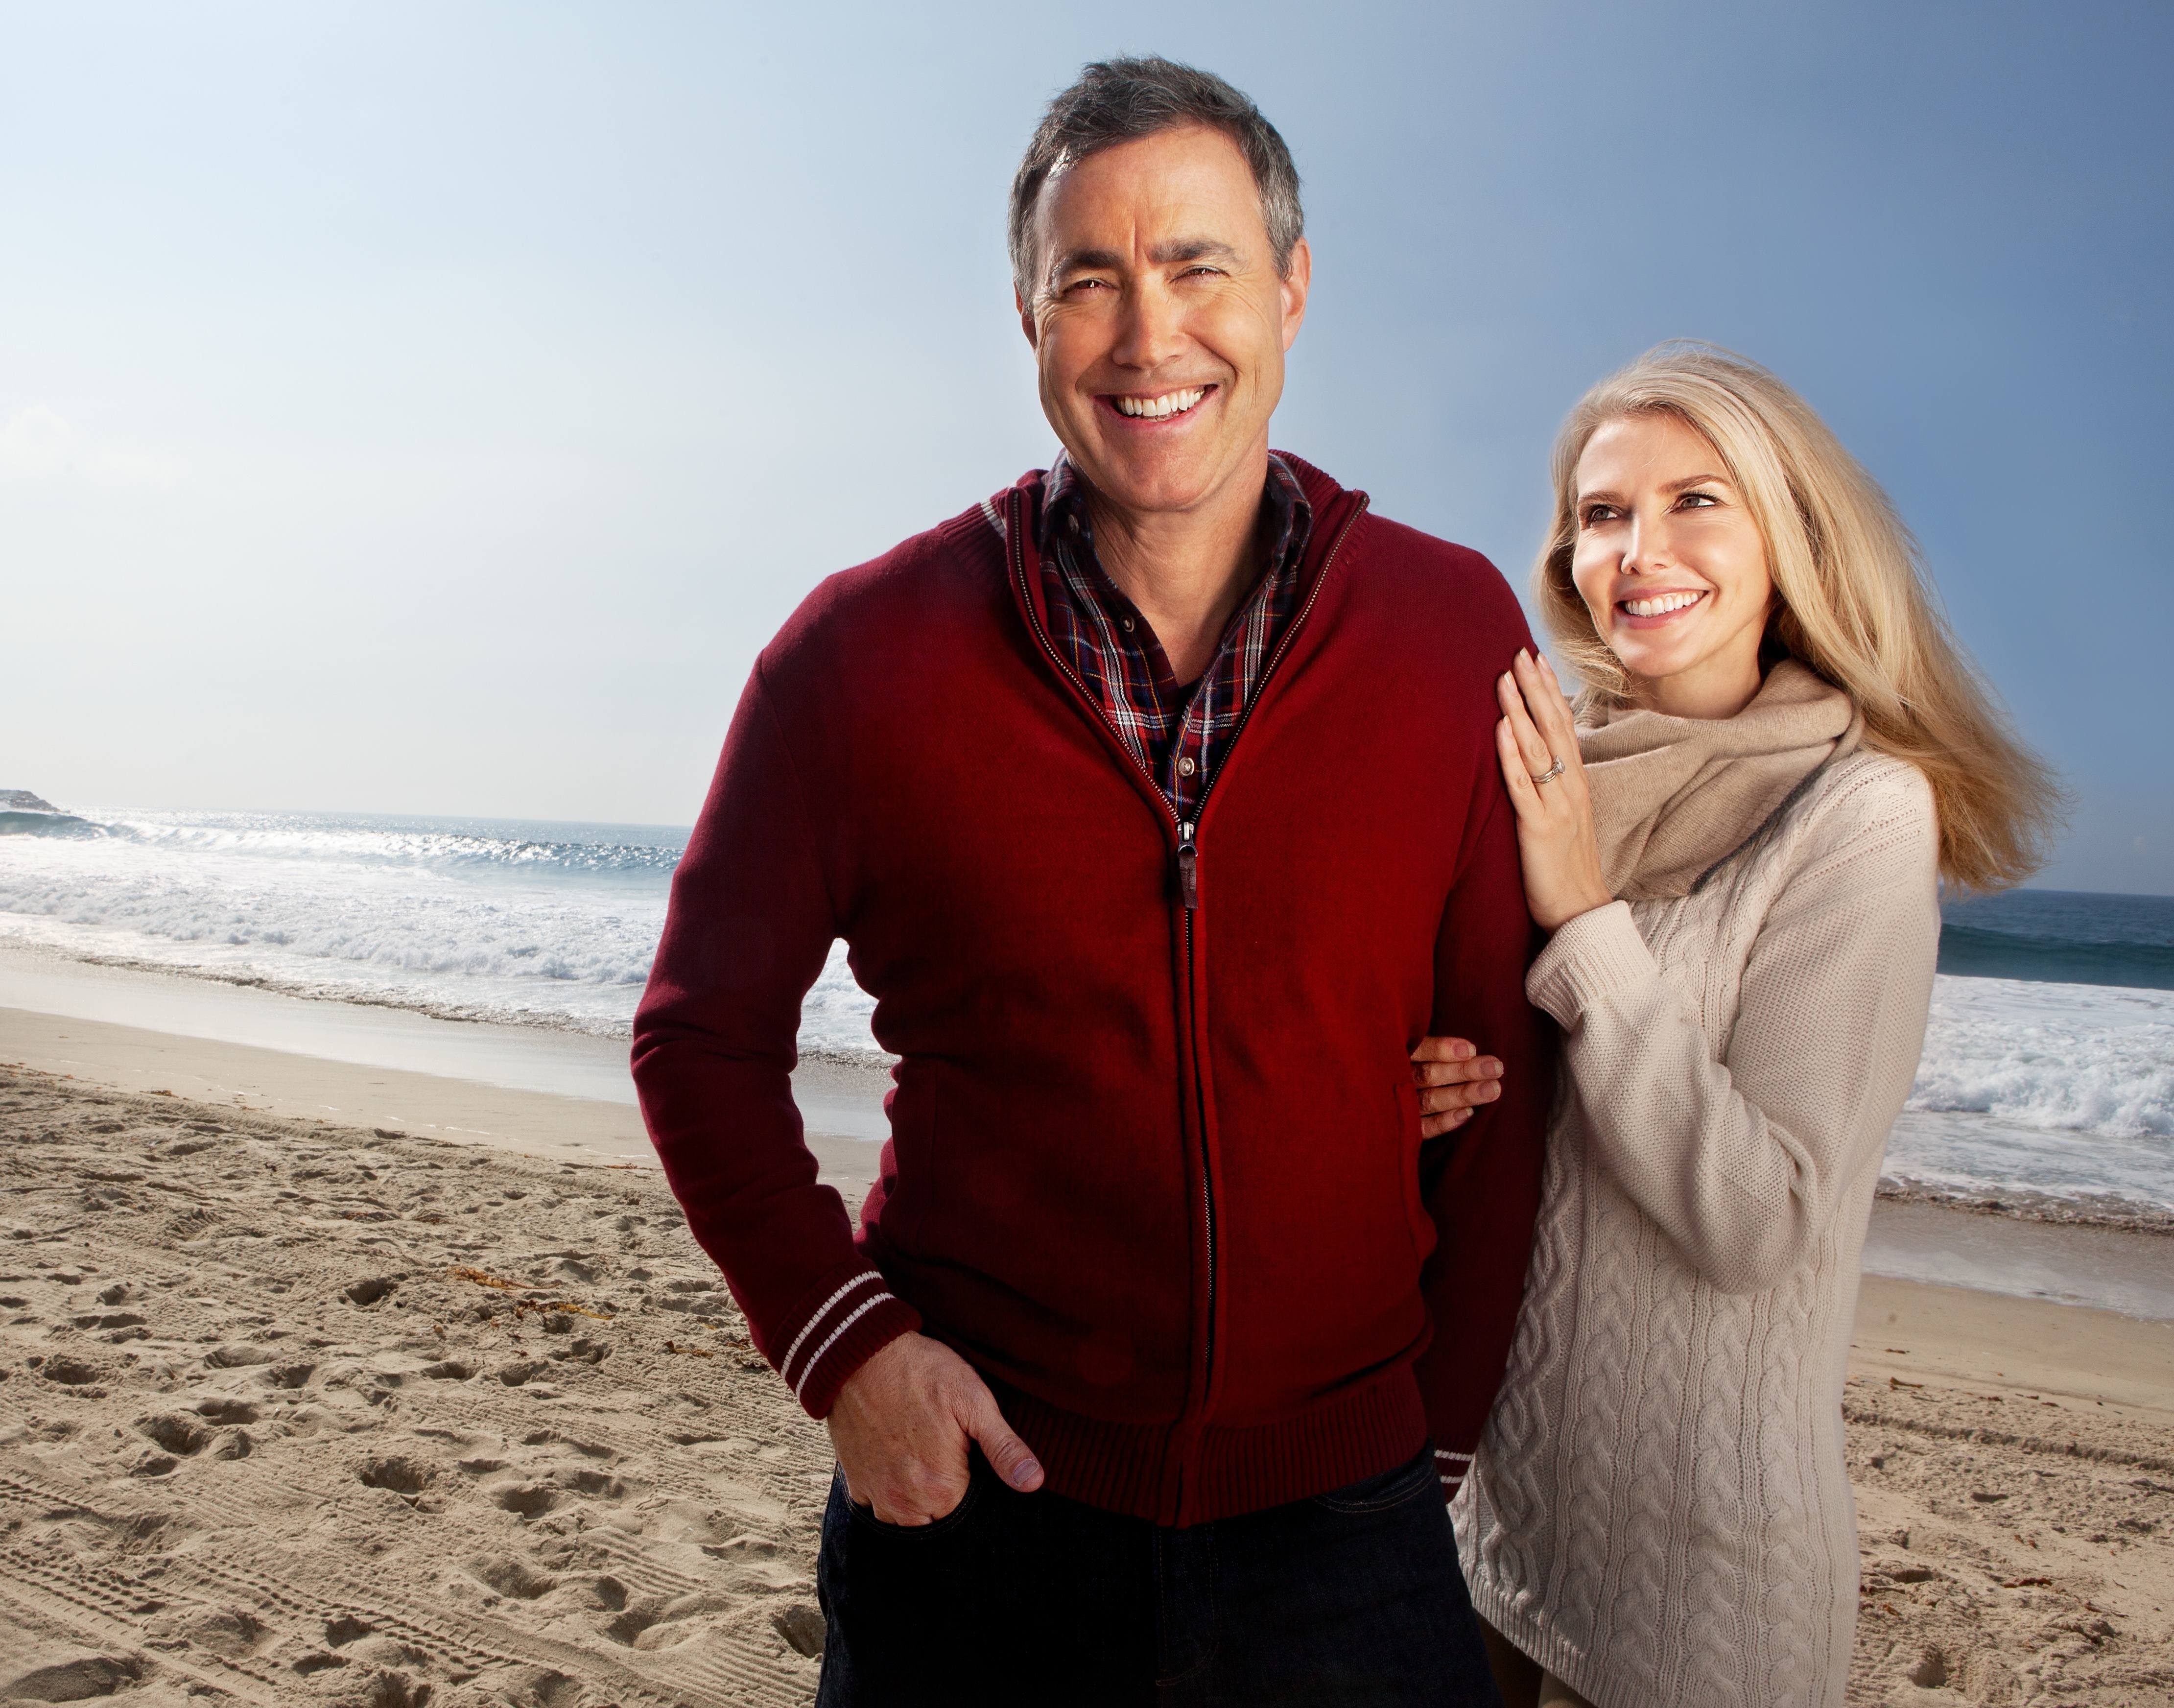
man, person, people, woman, portrait, family, image, photo shoot, portrait photography